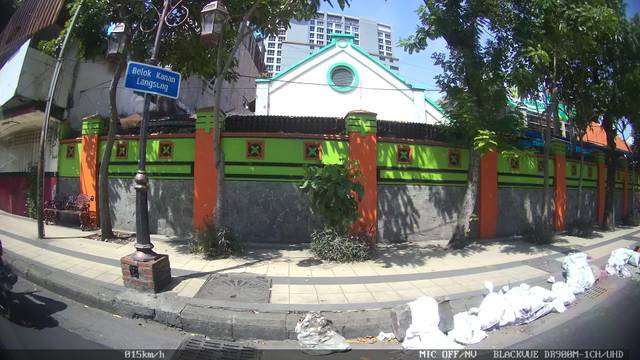
Region: Indonesia
Coordinates: -7.256, 112.737